Old Baptist Parsonage (Scotch Plains, New Jersey)

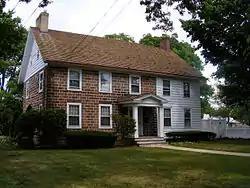

Old Baptist Parsonage is a historic church parsonage at 547 Park Avenue in the township of Scotch Plains in Union County, New Jersey, United States. It is associated with the historic Scotch Plains Baptist Church and cemetery. The parsonage was added to the National Register of Historic Places on January 18, 1973, for its significance in architecture.